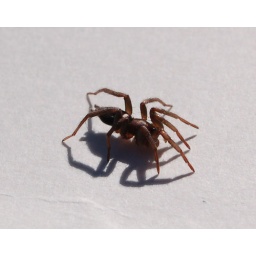
Parson spider found in kitchen sink and taken outdoors.